University of Massachusetts

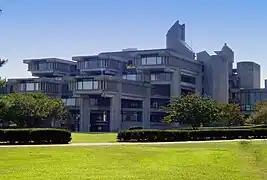
The Claire T. Carney Library

Located in southeastern Massachusetts, UMass Dartmouth started in 1895 as the New Bedford Textile School, the Bradford Durfee Textile School, and later Southeastern Massachusetts University (SMU). In addition to the UMass Dartmouth main campus is, satellite campuses are located throughout the South Coast.